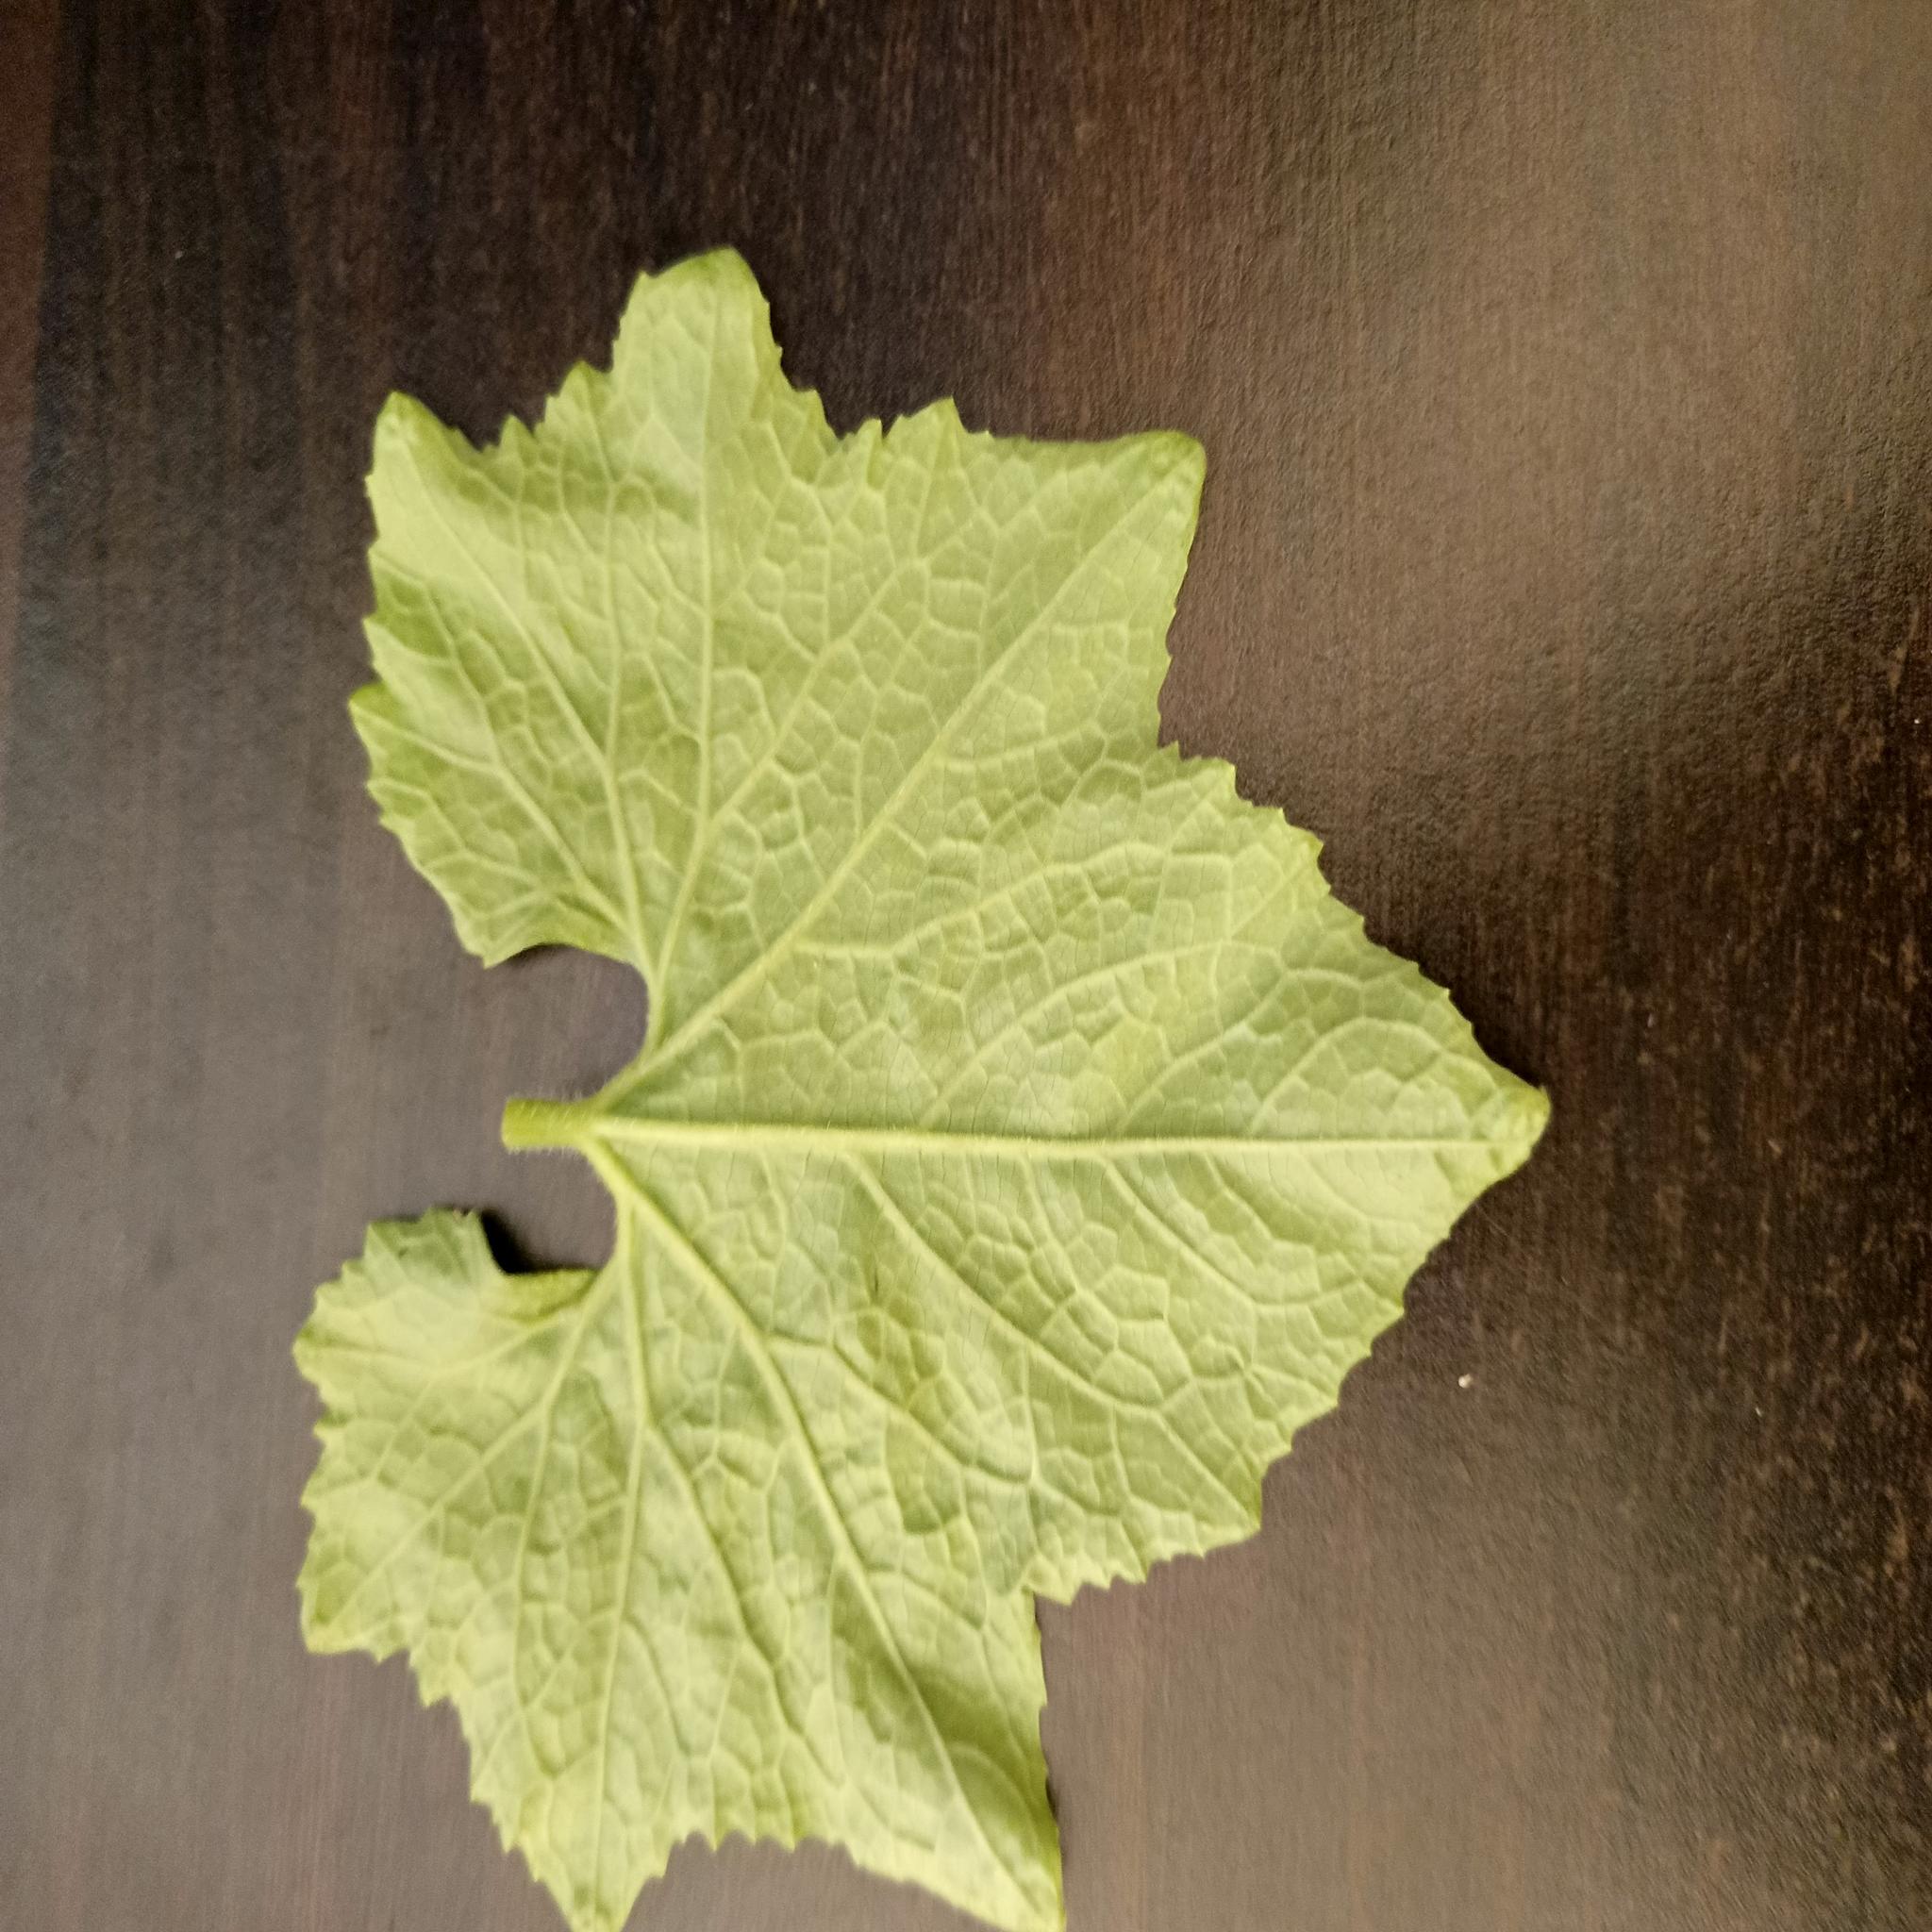
Label: Healthy